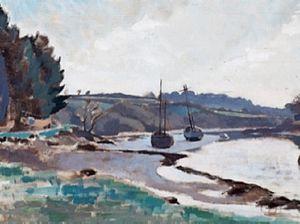
Geoffrey Nelson
Geoffrey Nelson, né en 1893 et mort en 1943 à Paris, est un peintre anglais, actif en Bretagne depuis les années 1930 et jusqu'à sa mort.